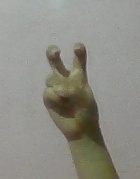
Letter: toot